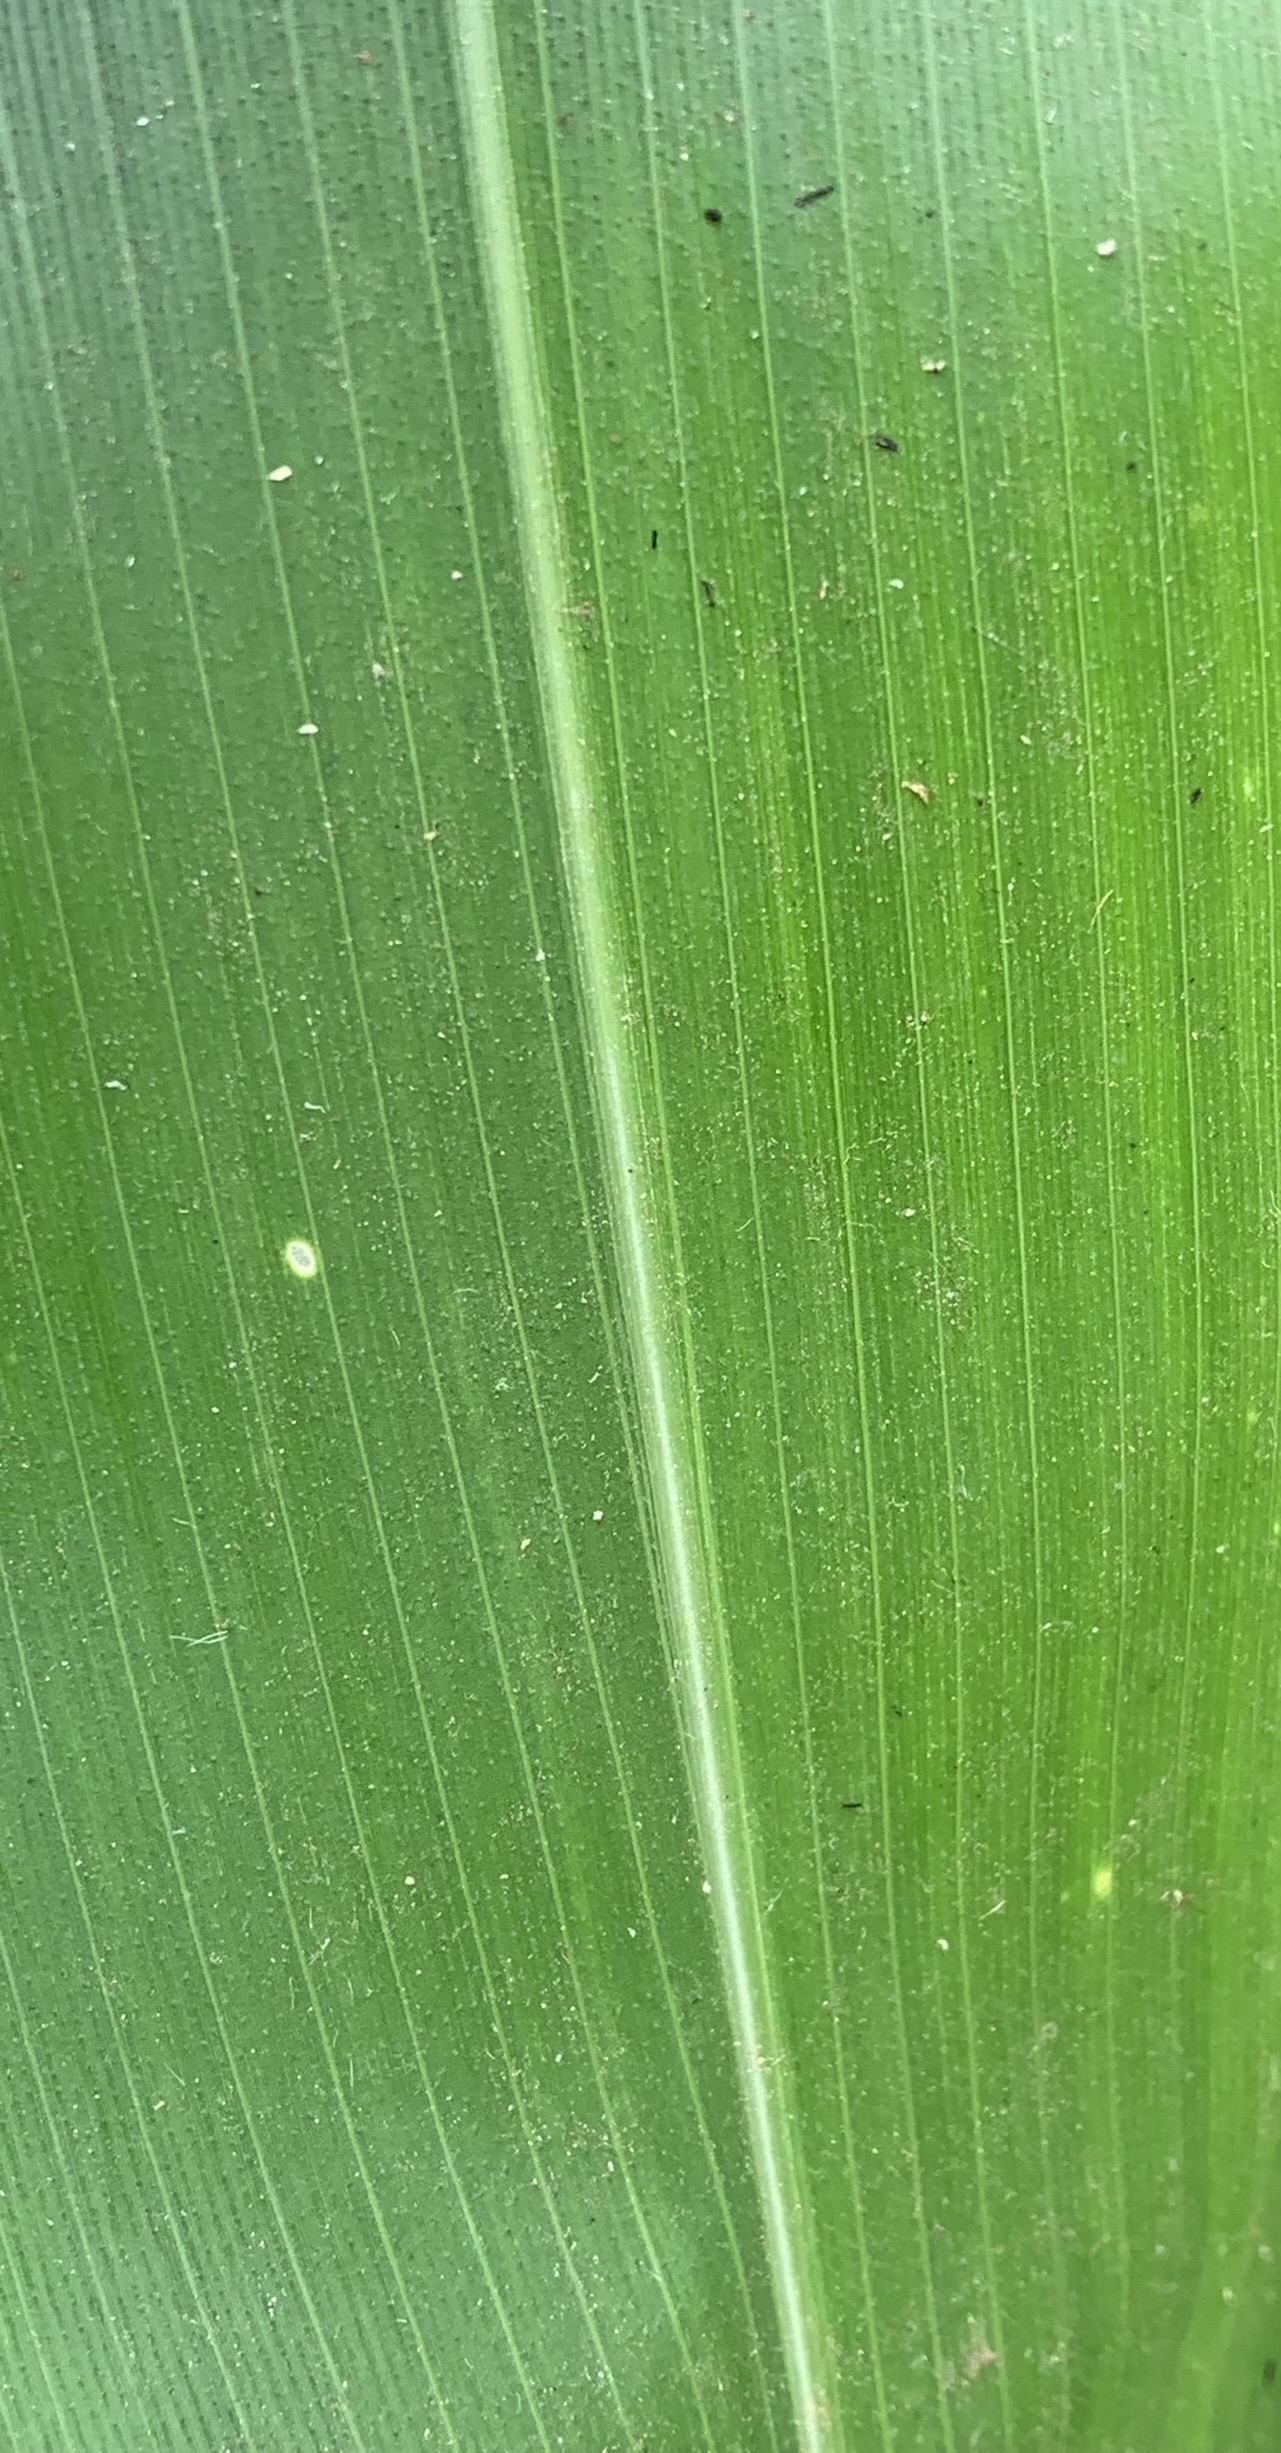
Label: Healthy